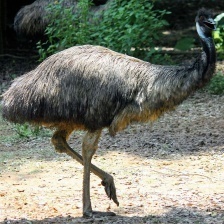
Species: EMU
Scientific name: DROMAIUS NOVAEHOLLANDIAE